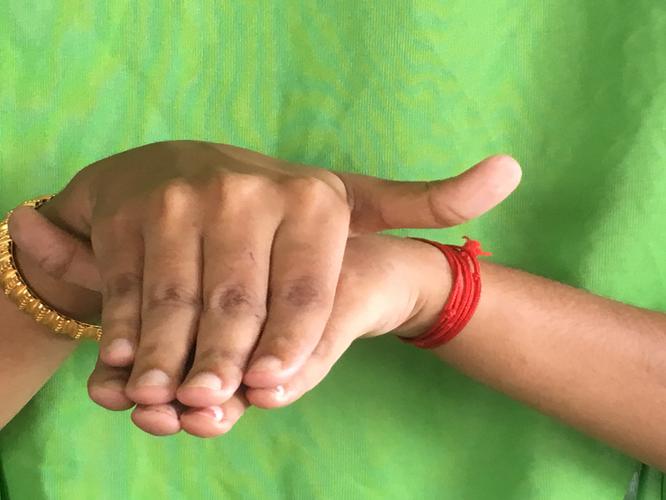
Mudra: Matsya
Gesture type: double_hand